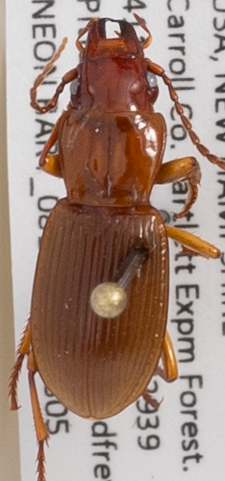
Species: Pterostichus rostratus
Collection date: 2020-08-05
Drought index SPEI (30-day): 0.016
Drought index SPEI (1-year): -0.048
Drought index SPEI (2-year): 0.594